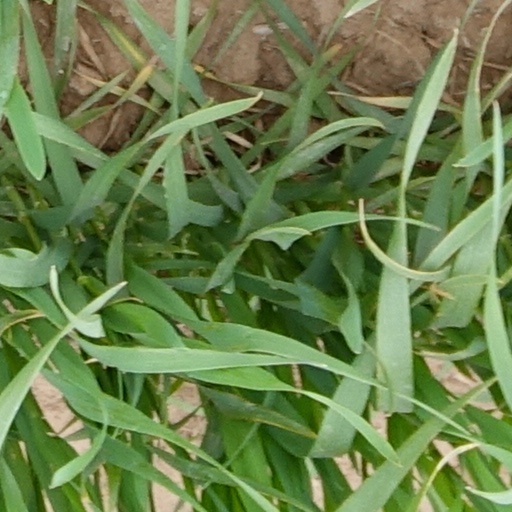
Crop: wheat